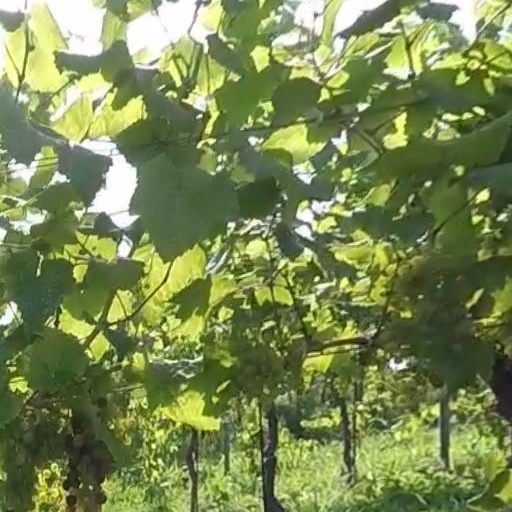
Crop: grape